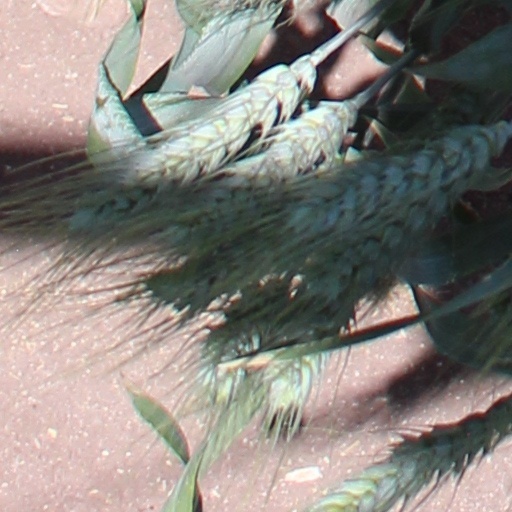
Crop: wheat